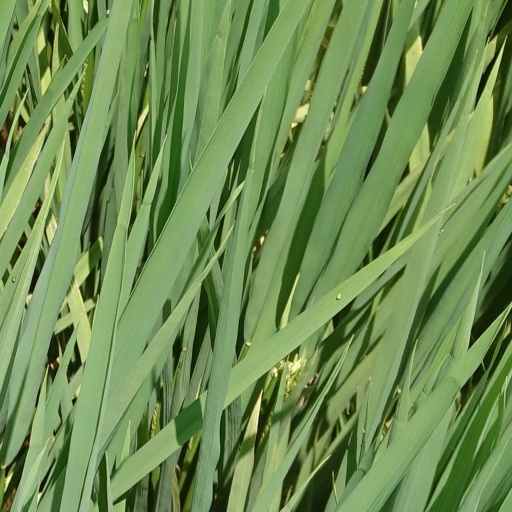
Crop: rice